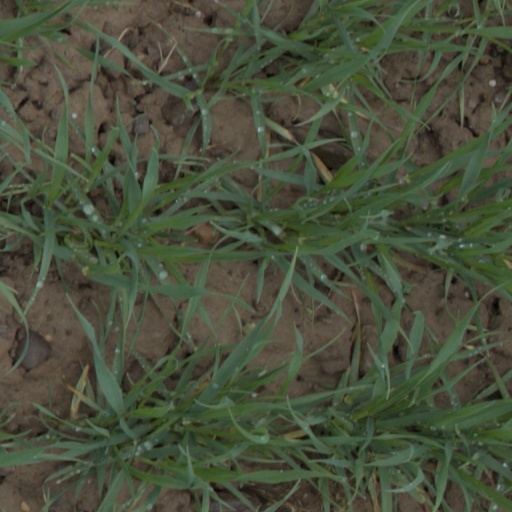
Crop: wheat